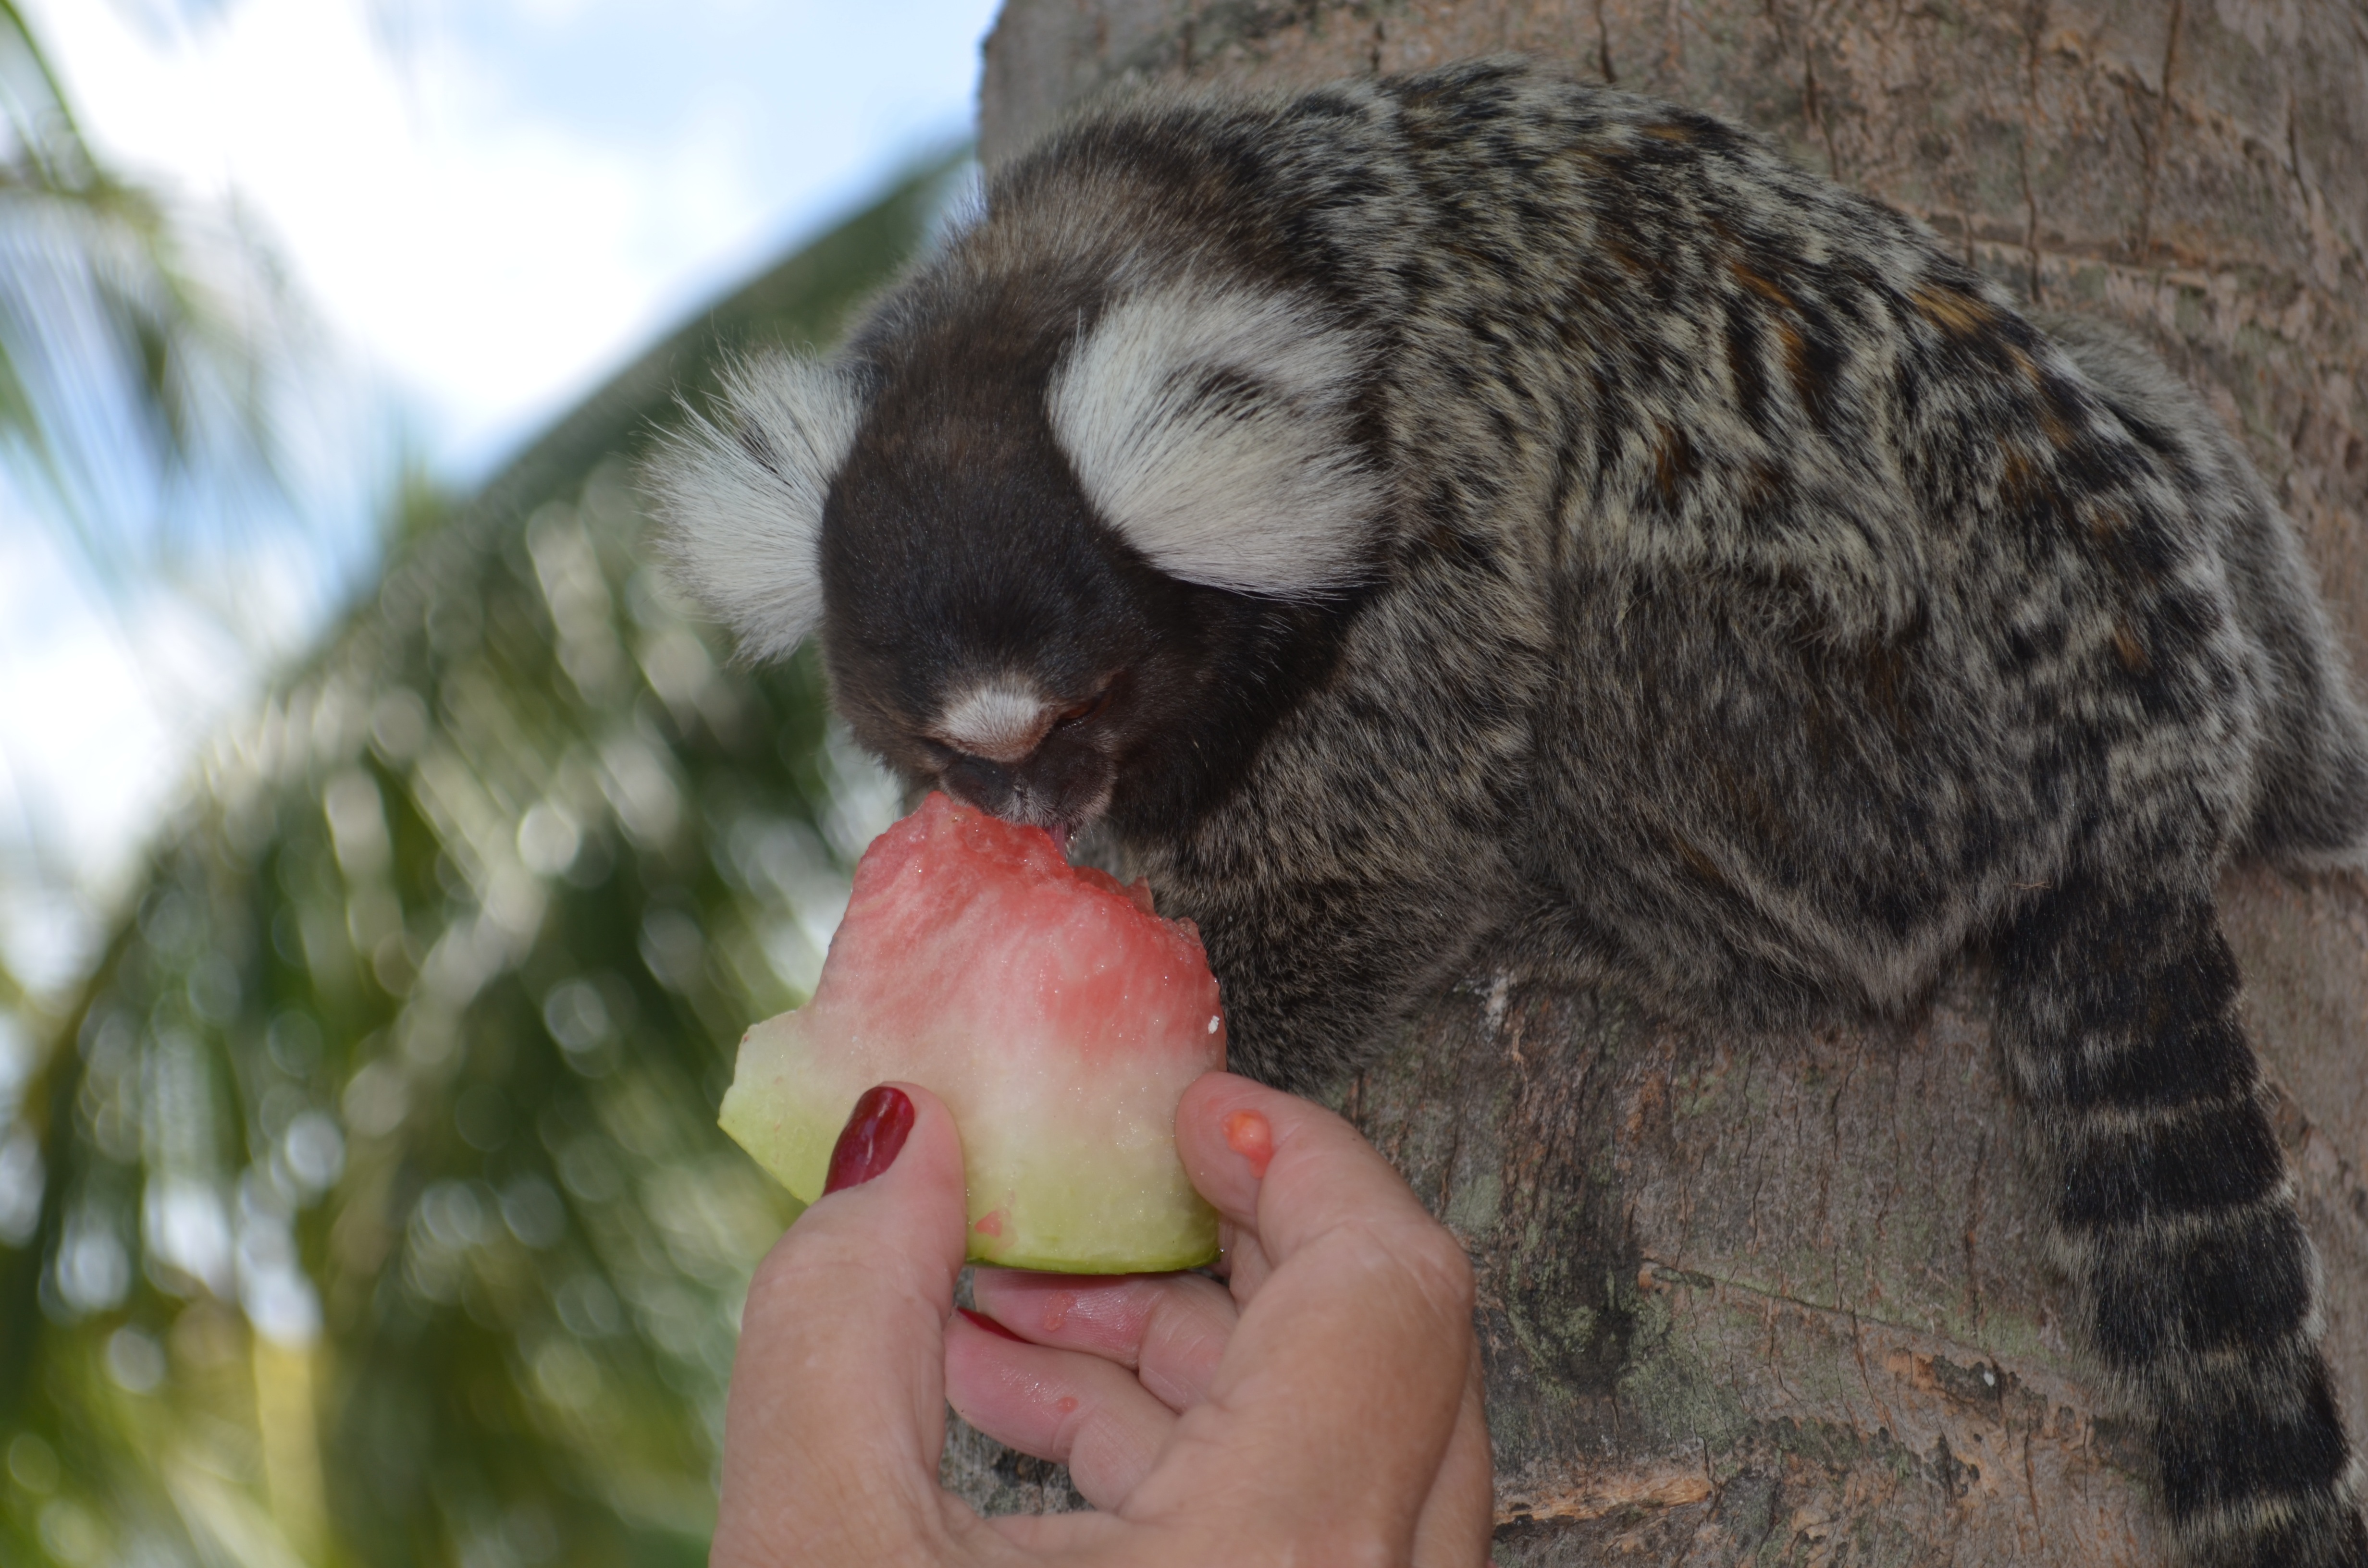
tree, fruit, wildlife, zoo, mammal, monkey, fauna, feeding, raccoon, vertebrate, common marmoset, ears adorned, white ears, procyonidae, viverridae